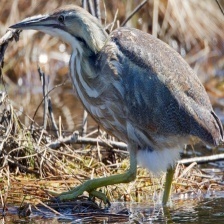
Species: AMERICAN BITTERN
Scientific name: BOTAURUS LENTIGINOSUS